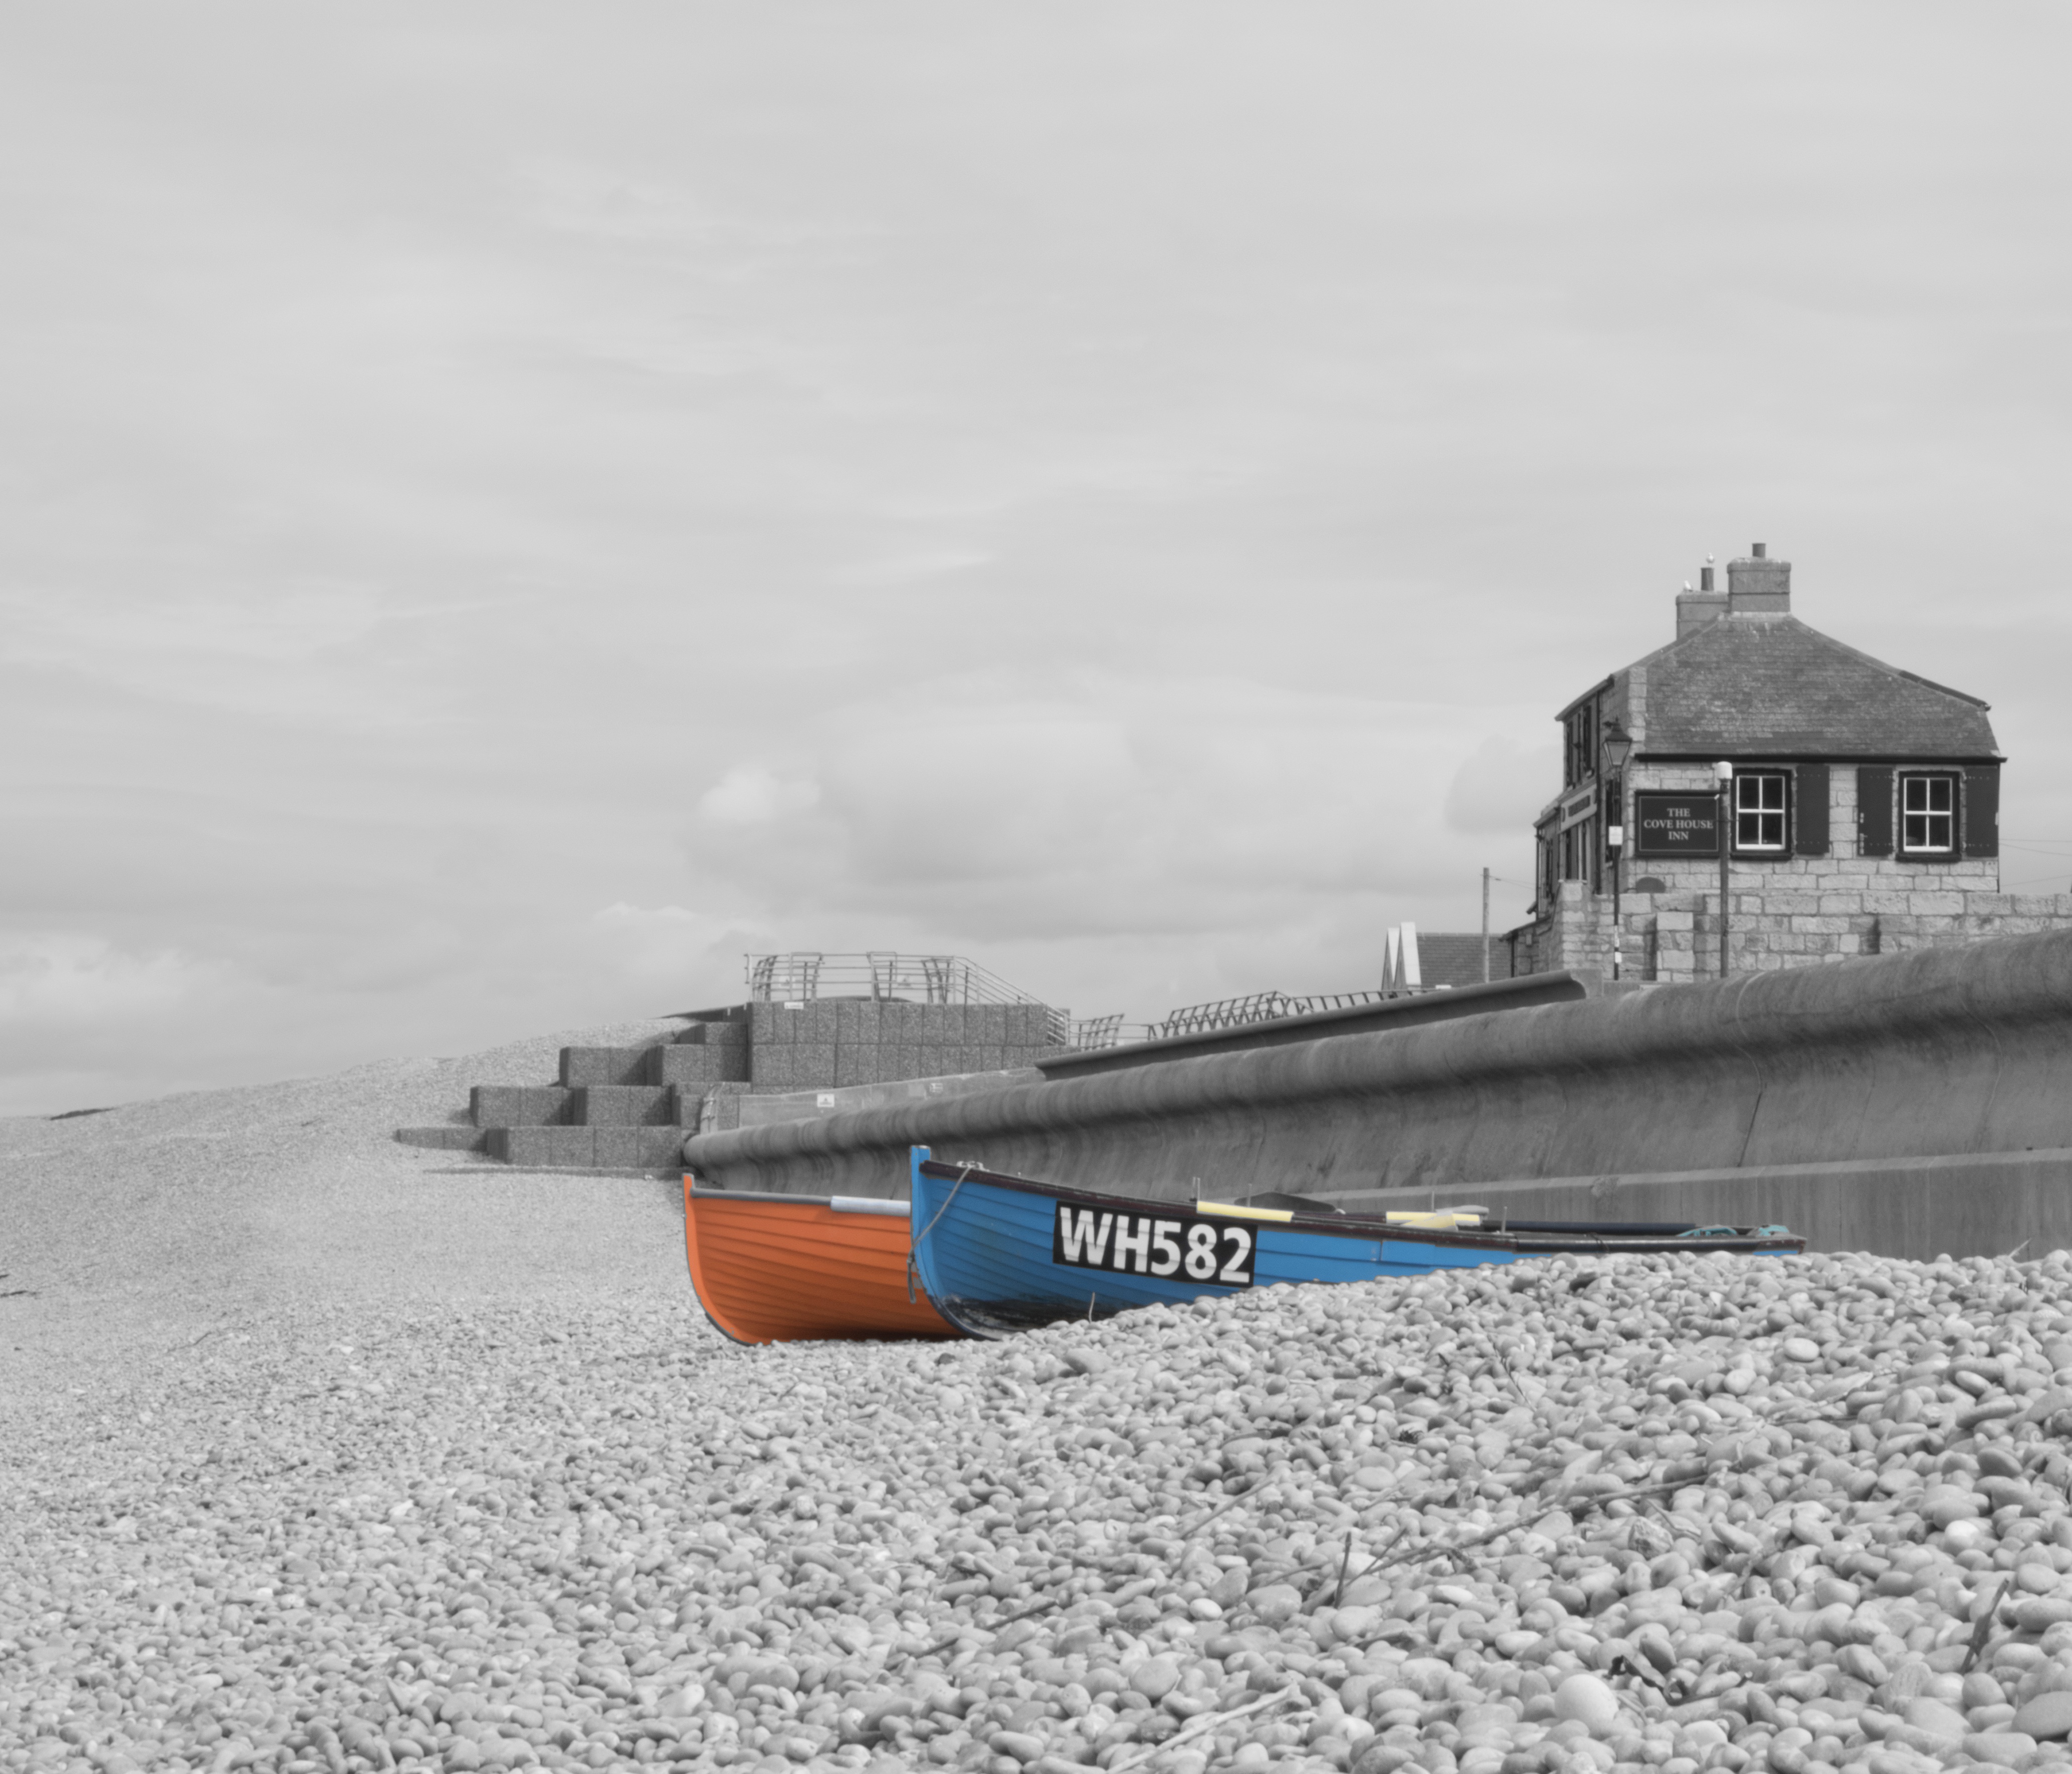
beach, sea, coast, boat, shore, old, ship, summer, vehicle, wooden, submarine, watercraft, rowing, dorset, rowing boats, atmosphere of earth, chesil, chesil beach